Boroughs of Montreal during the COVID-19 pandemic

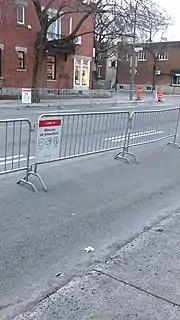
Social-distancing corridors on Beaubien Street in Rosemont–La Petite-Patrie

Beginning on March 13, 2020, patients at Hôpital Maisonneuve-Rosemont and the Santa-Cabrini hospital could not have visitors. A week later, a member of the Maisonneuve-Rosemont Hospital care team had COVID-19: the fourth case in a hospital setting. On March 20, the EPIC Centre (one of Canada's largest cardiovascular-disease prevention centres, with 5,303 registered members) suspended its activities until further notice. The following day, Lenni-Kim posted on his Instagram account that he and his mother had tested positive at Hôpital Maisonneuve-Rosemont. On March 26, the Angus Medical Clinic opened a COVID-19 clinic offering consultations to people diagnosed with the virua and requiring medical care.